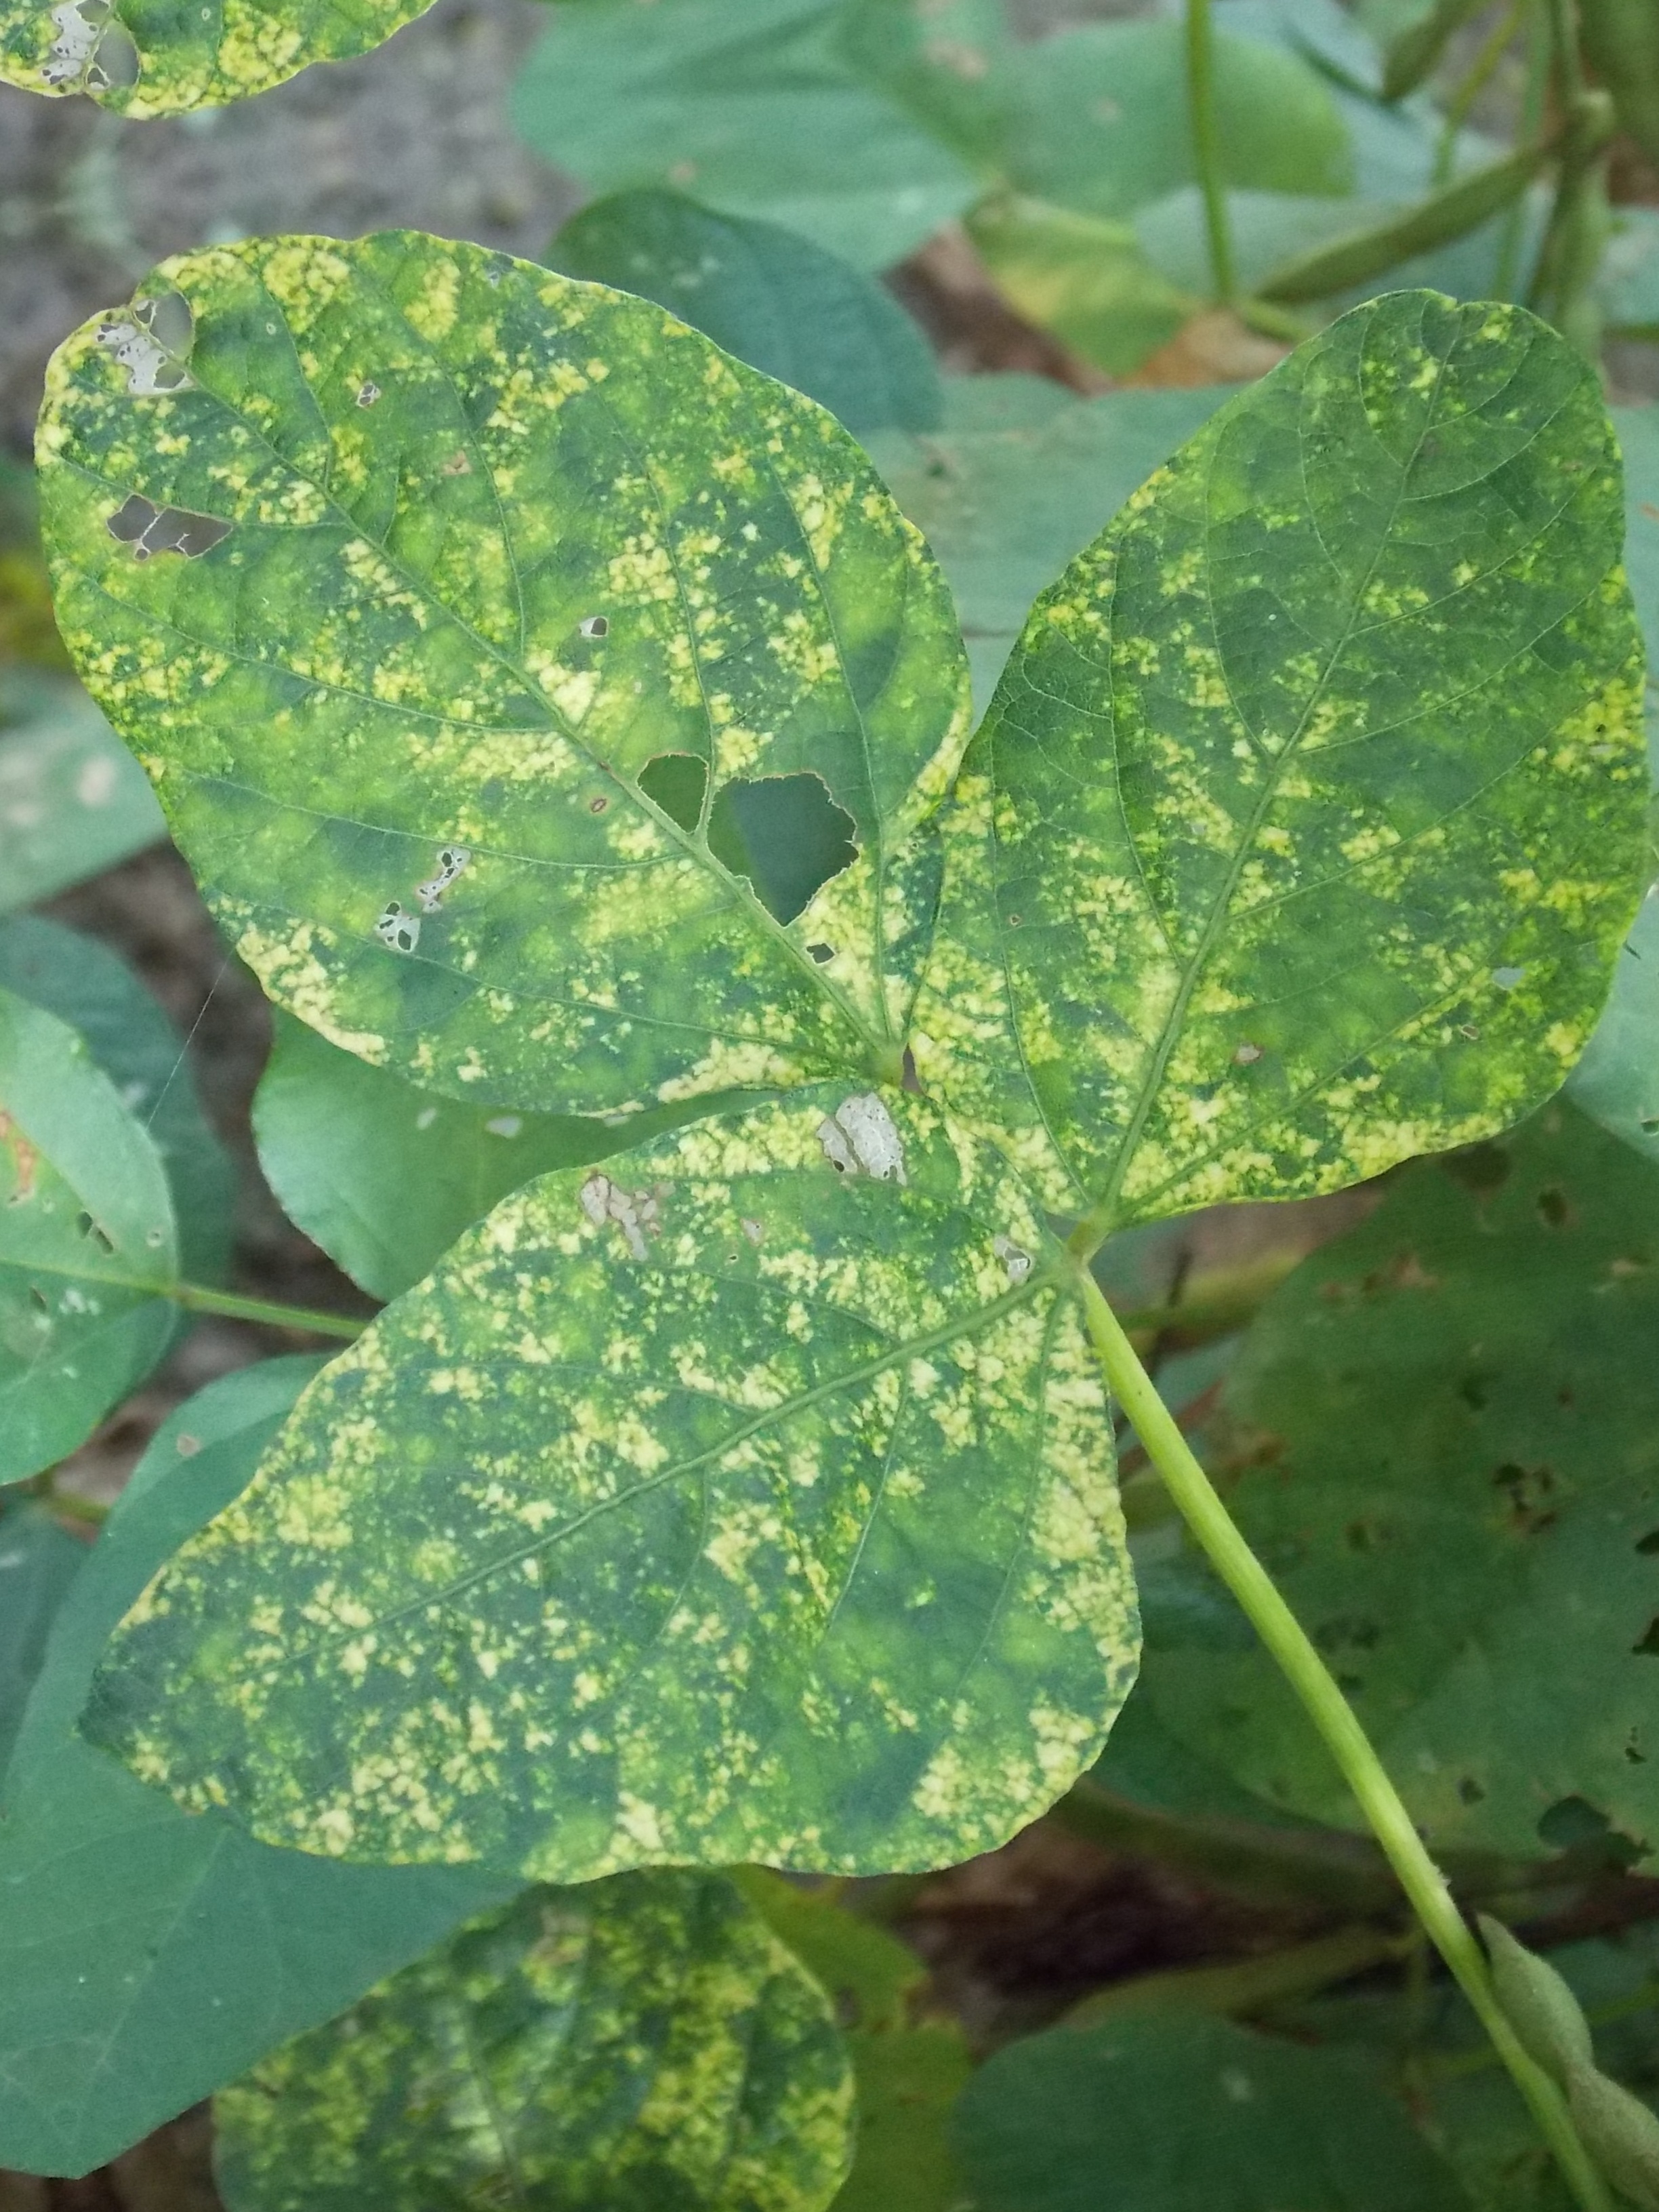
Label: Disease